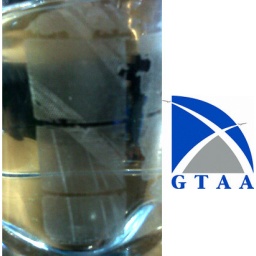
GTAA in my water bottle